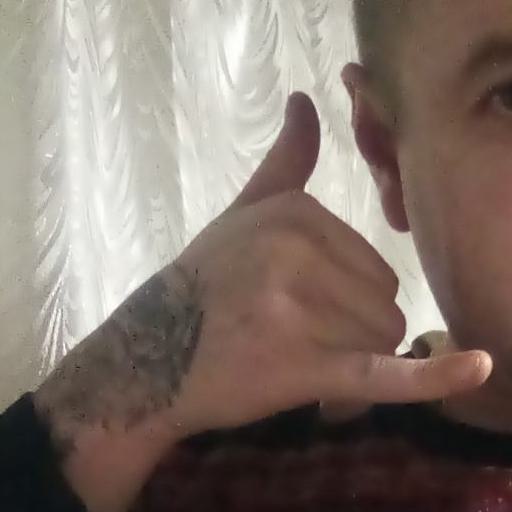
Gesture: call